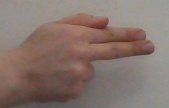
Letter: ghain